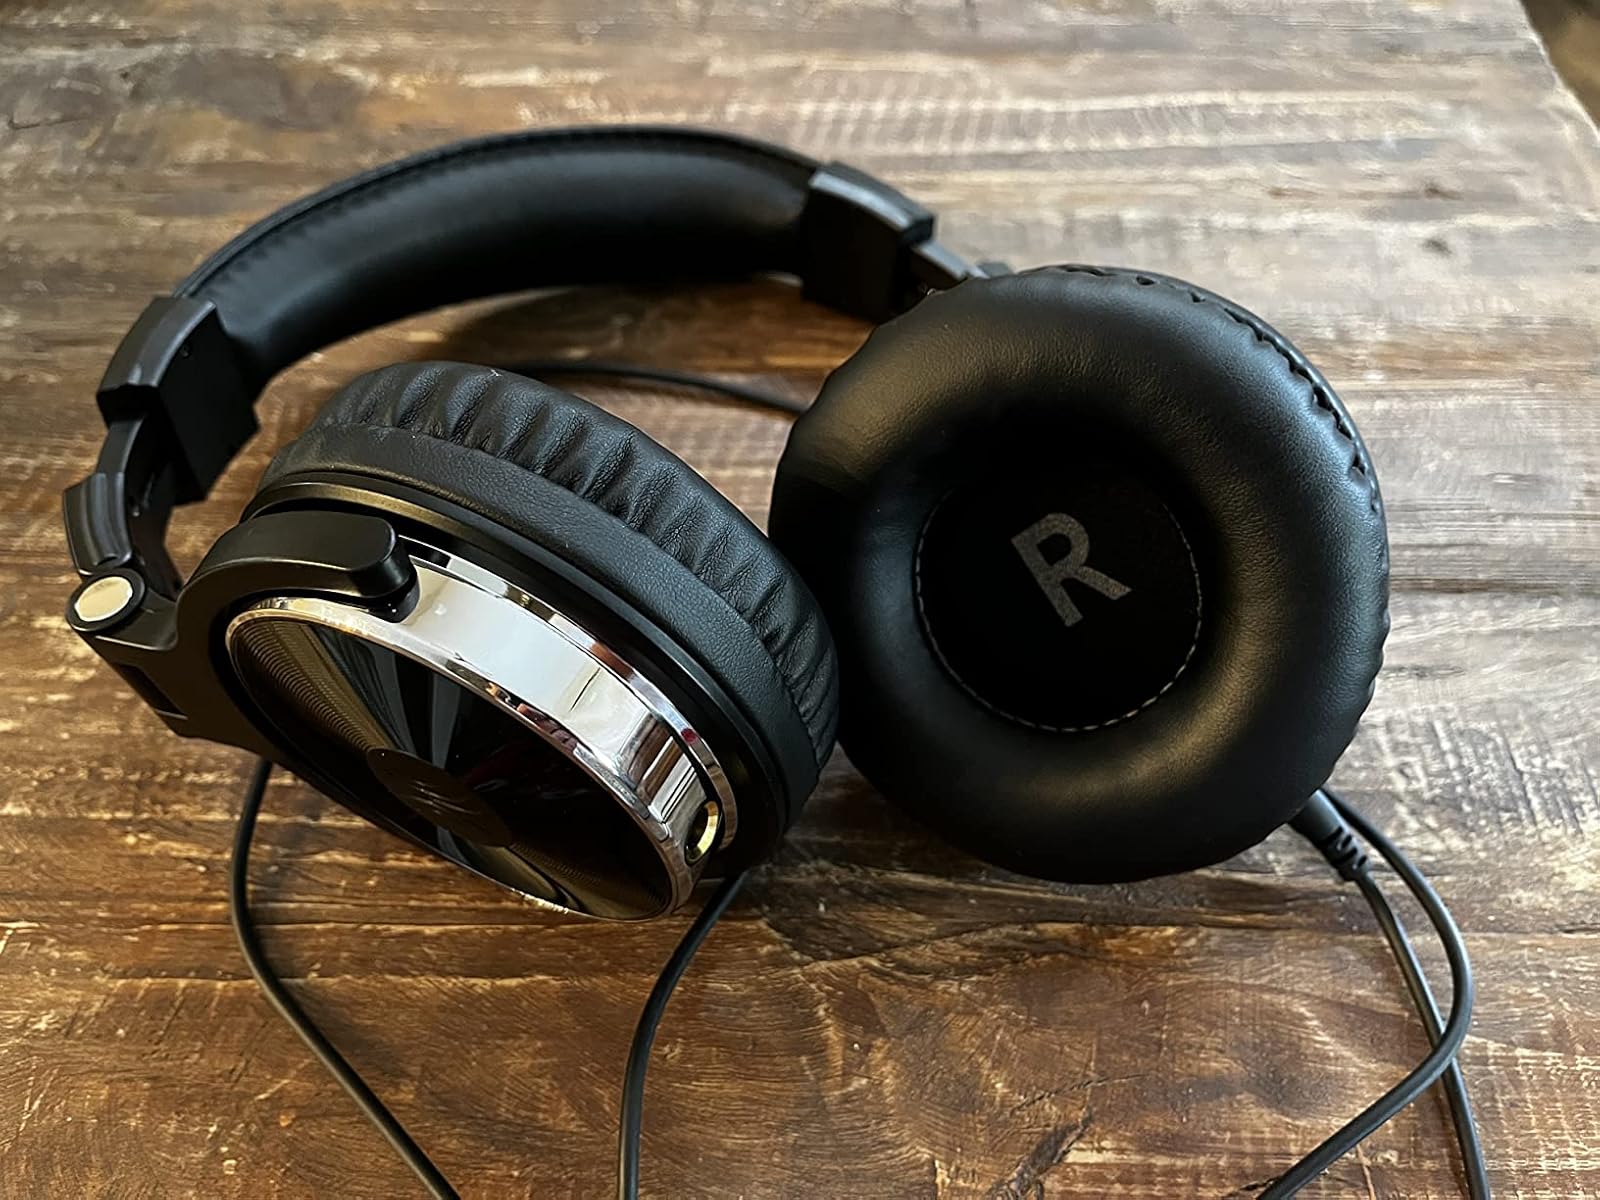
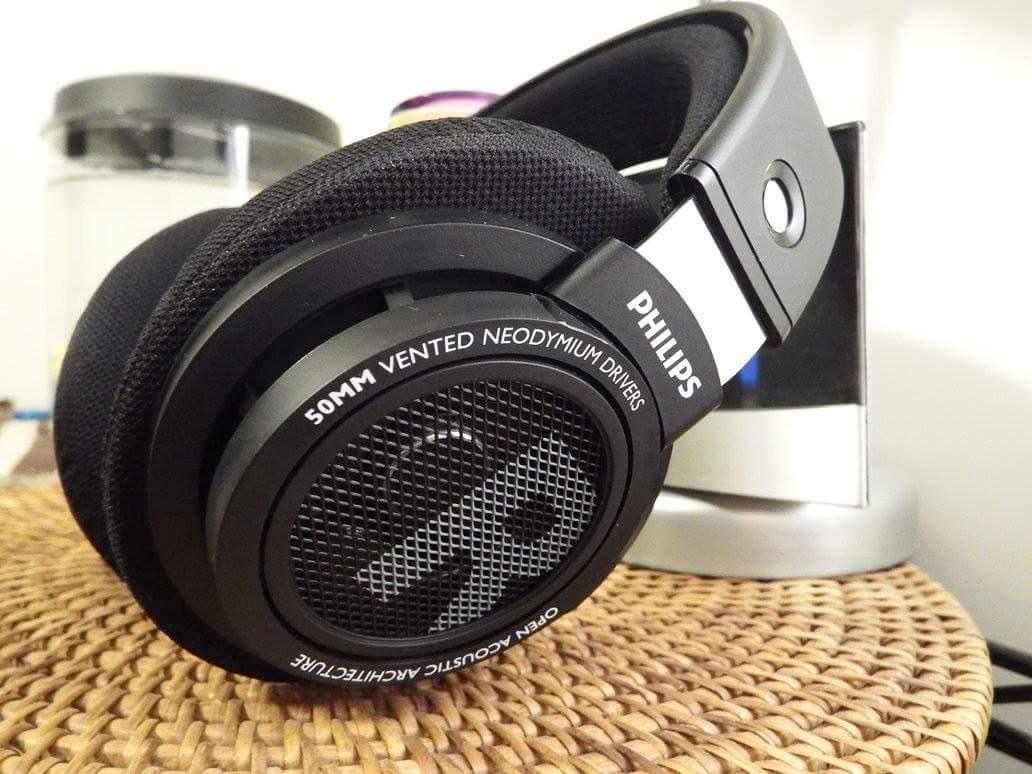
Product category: headphones
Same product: no